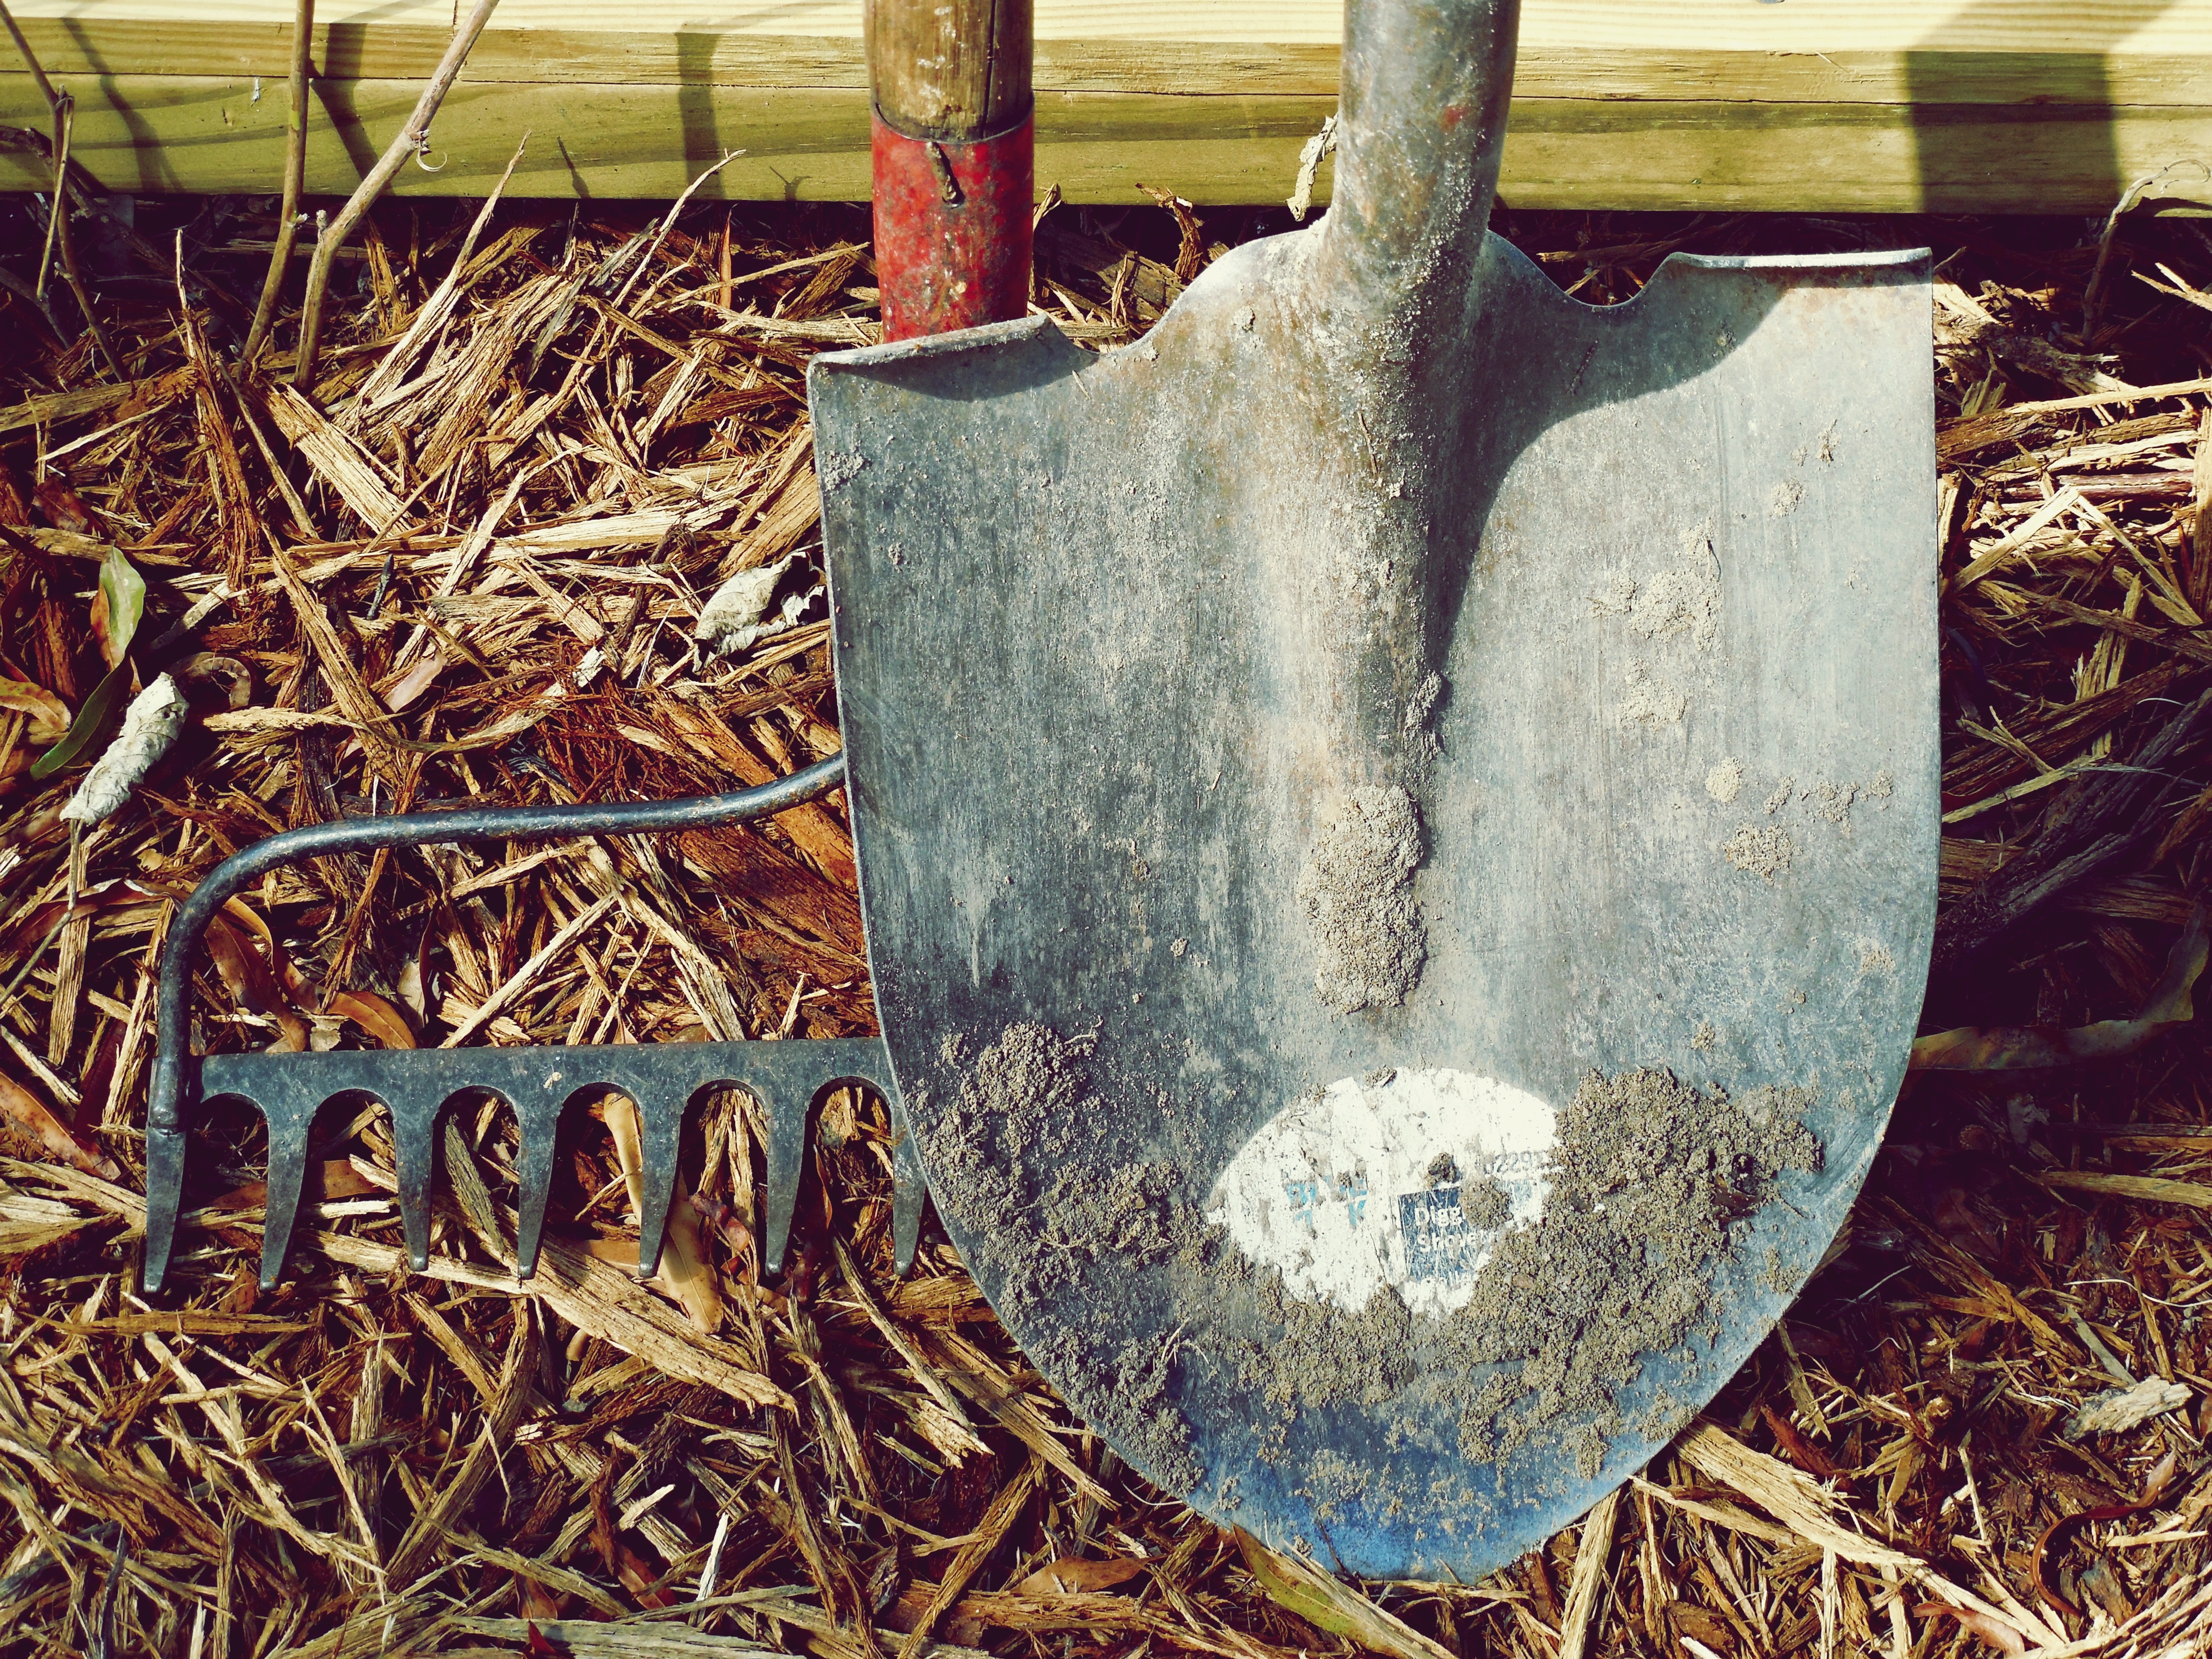
wood, leaf, soil, art, carving